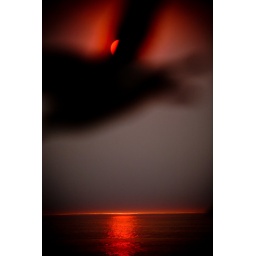
bird in front of my camera, red smoke sun, weird